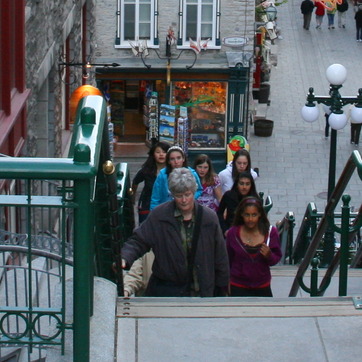
Material: hair